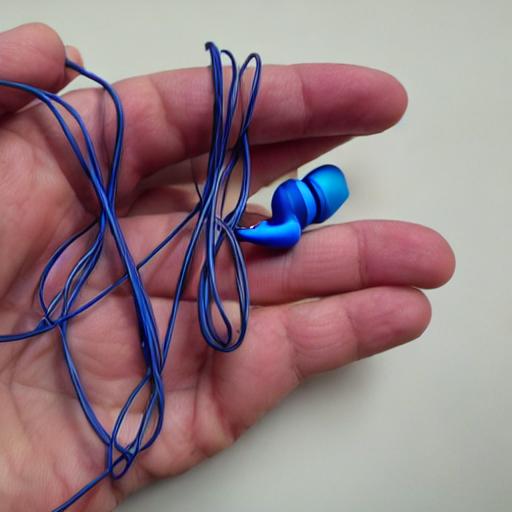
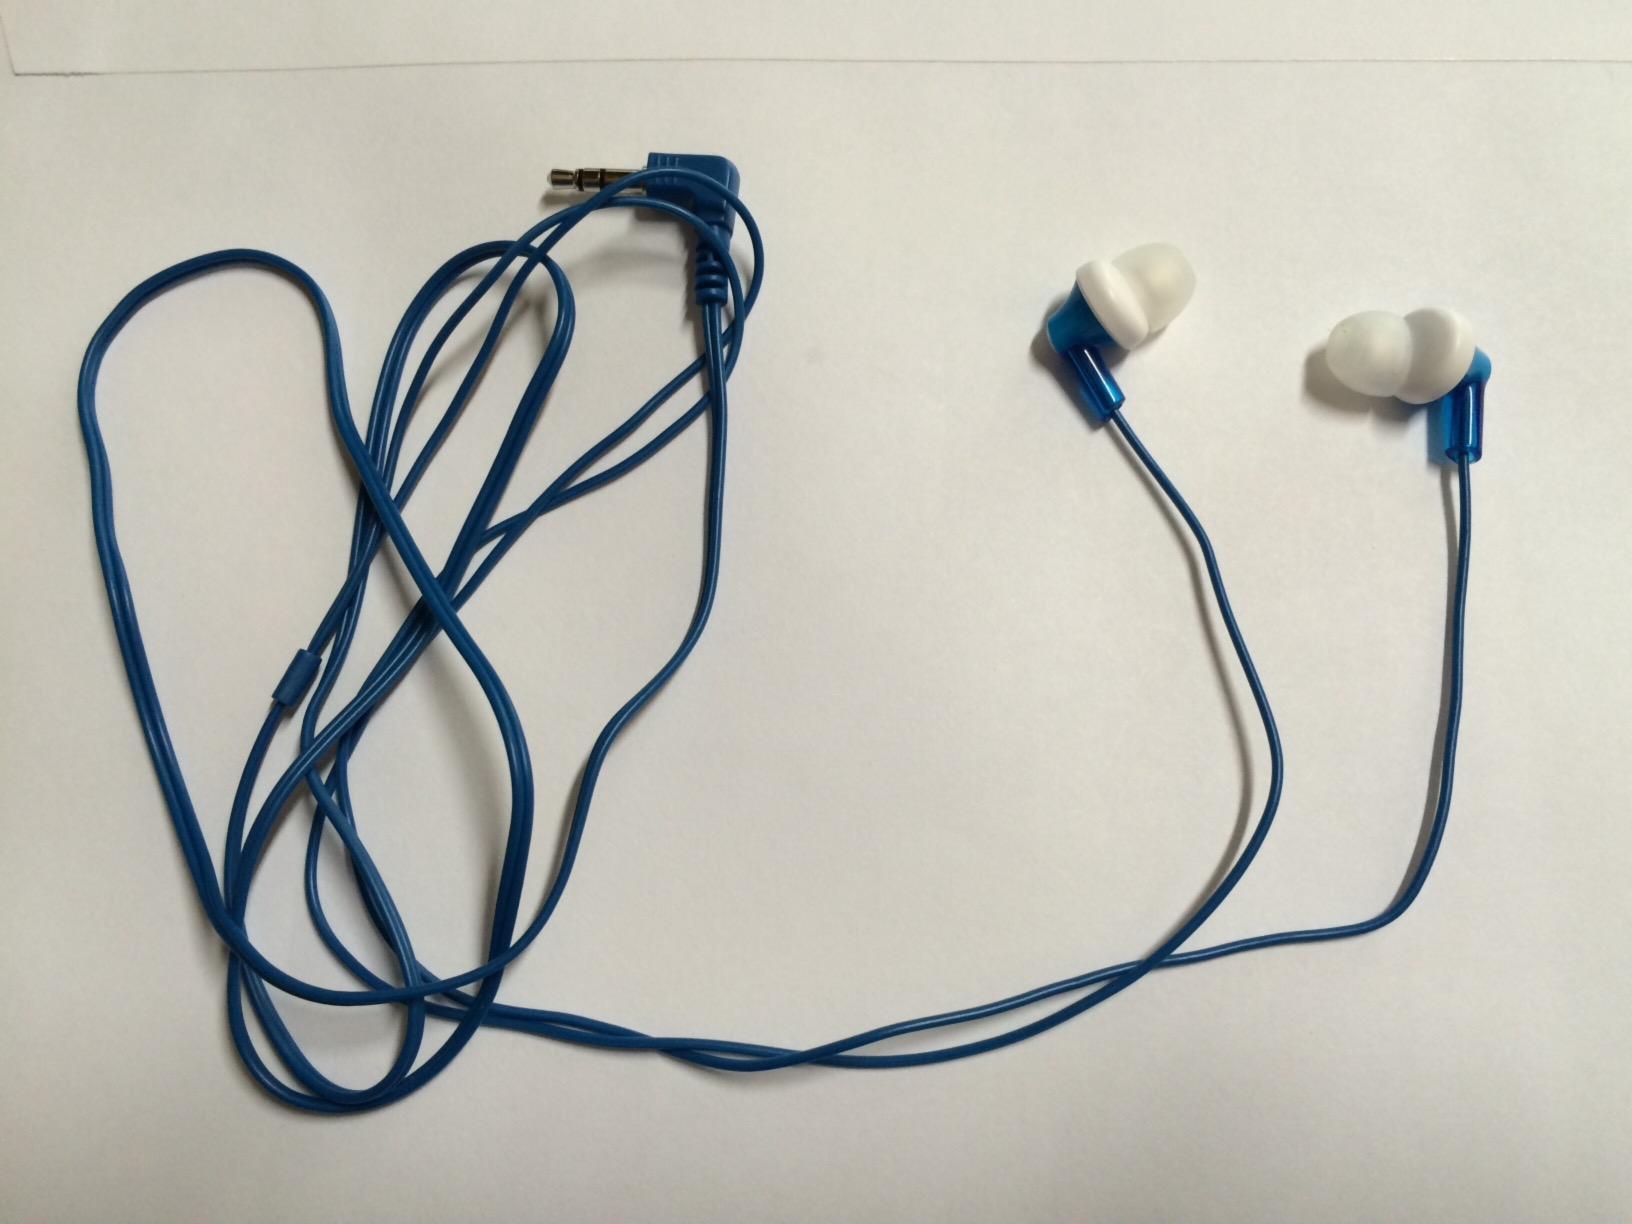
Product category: earbuds
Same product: no